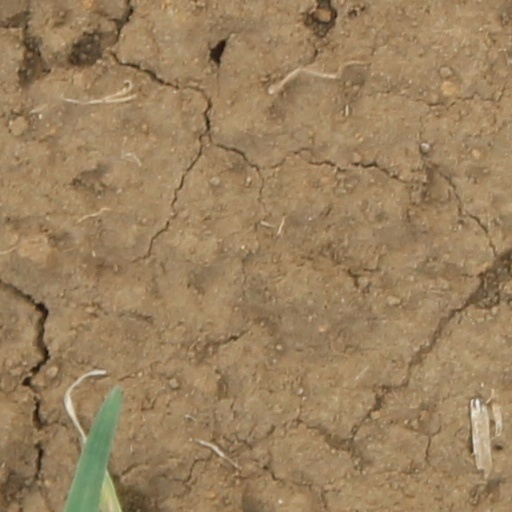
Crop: wheat